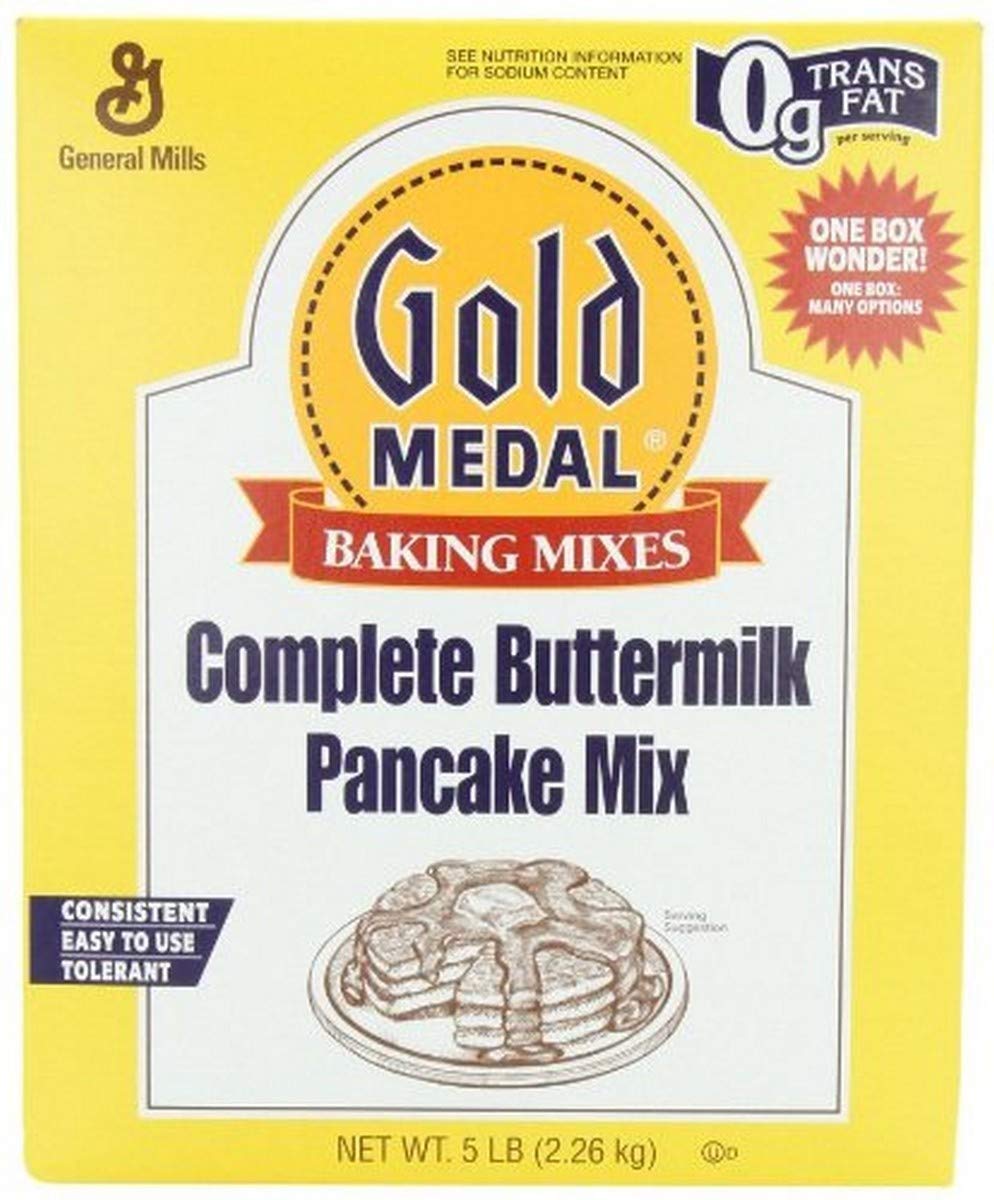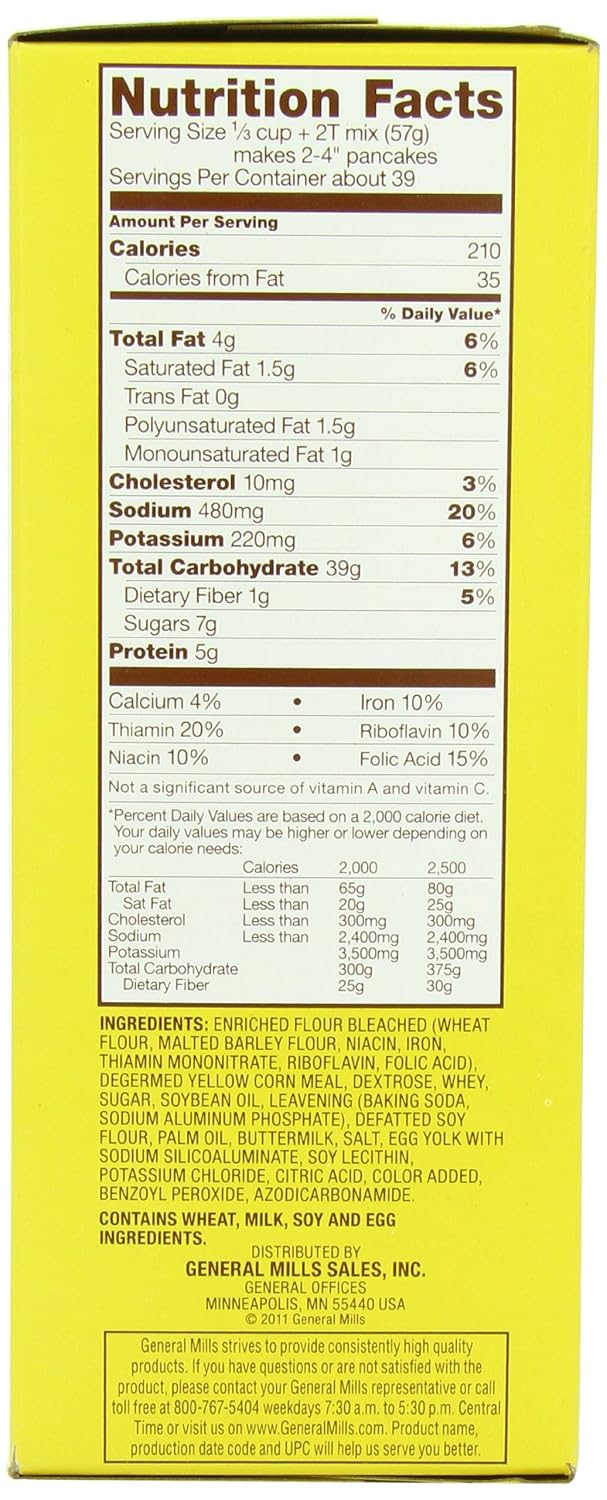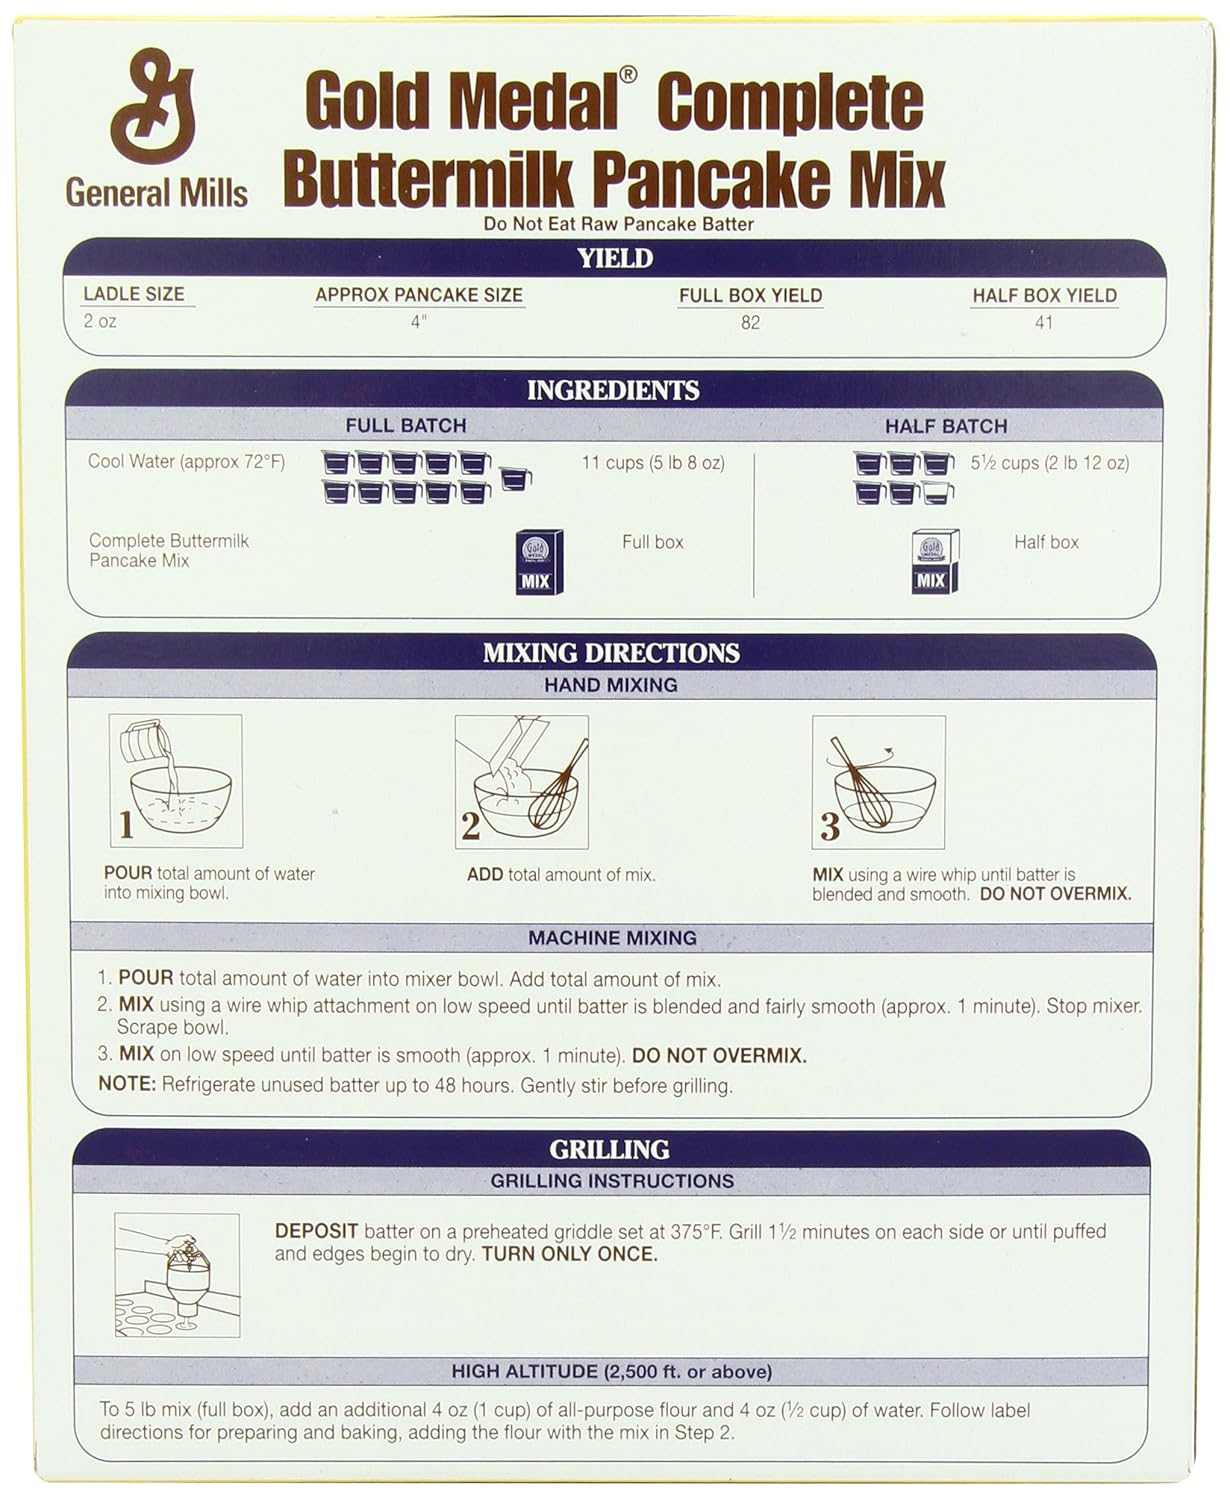
Gold Medal Complete Buttermilk Pancake Mix, 5 Lb Box (Pack of 6)
Category: Grocery
The gold medal name has been counted on to deliver top quality baking mixes. The gold medal heritage has earned the trust of both scratch and professional bakers since 1880.
Features: Product Type:Grocery | Item Package Dimension:6.0 " L X5.0 " W X4.0 " H | Item Package Weight:32.85 lbs | These Are Pancake And Waffle Mixes